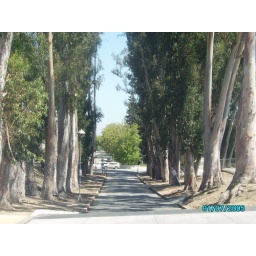
the road and trees on the side lets you see space in the middle.